Beatriz Mojica Morga

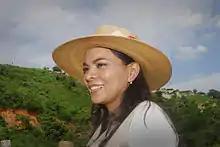

Beatriz Mojica Morga (born 25 February 1973) is a Mexican politician. At different times she has been affiliated with both the Party of the Democratic Revolution (PRD) and the National Regeneration Movement (Morena).